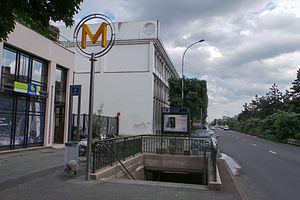
Maisons-Alfort - Les Juilliottes est une station de la ligne 8 du métro de Paris, située sur la commune de Maisons-Alfort.